The Love Toy

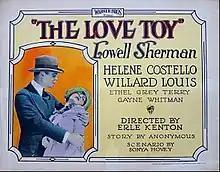
Lobby card

The Love Toy is a 1926 American silent comedy film directed by Erle C. Kenton and starring Lowell Sherman, Jane Winton, and Willard Louis. Produced and distributed by Warner Brothers.